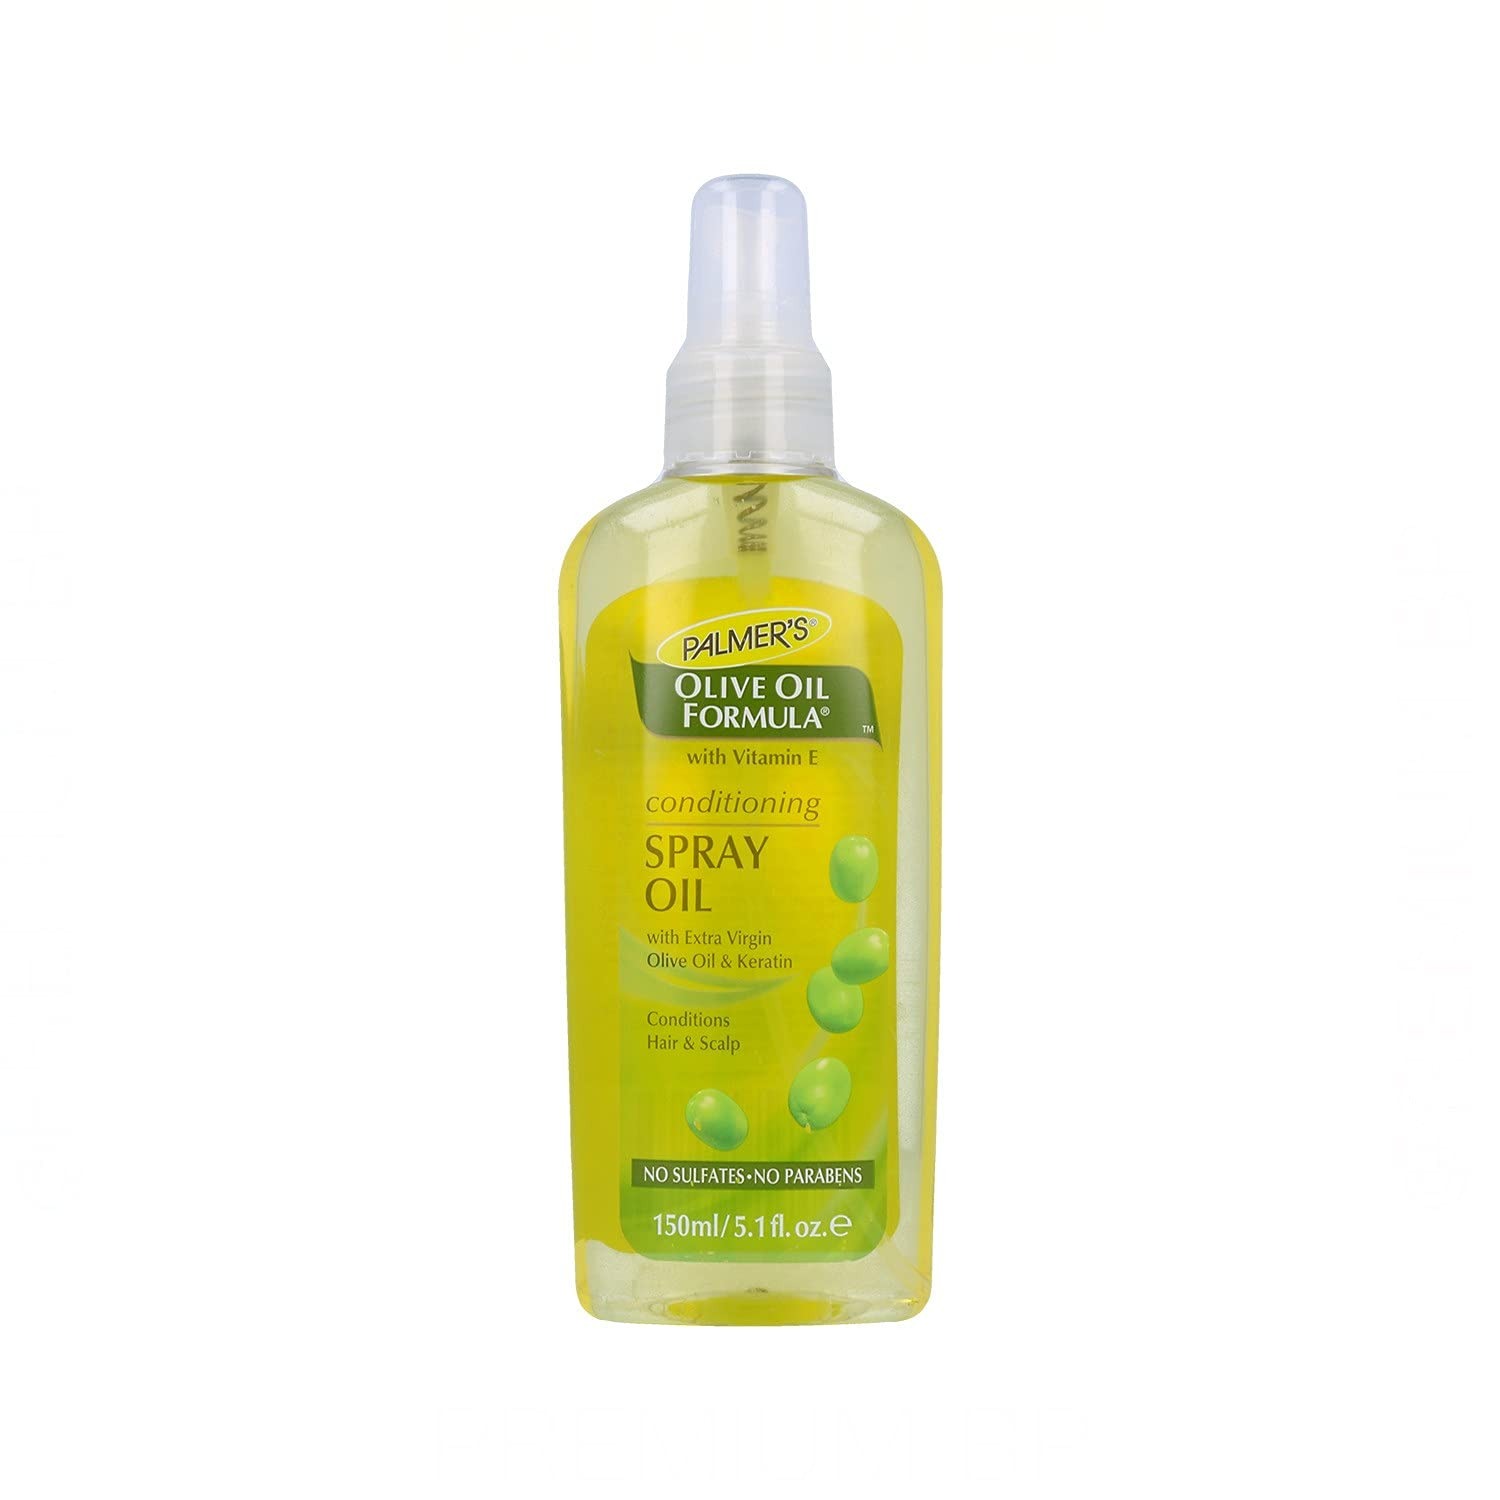
Item Name: Palmer's Olive Oil Conditioning Spray Oil, 5.1 Ounce
Bullet Point 1: Instantly restores moisture to dry hair.
Bullet Point 2: Locks in moisture.
Bullet Point 3: Provides deep sheen and detangles.
Value: 5.1
Unit: Ounce

Price: 5.89